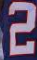
Number: 2